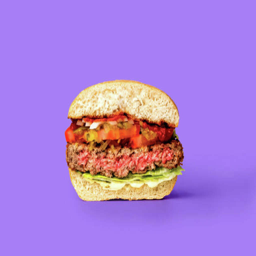
food is said tobleed like real beef .